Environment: real
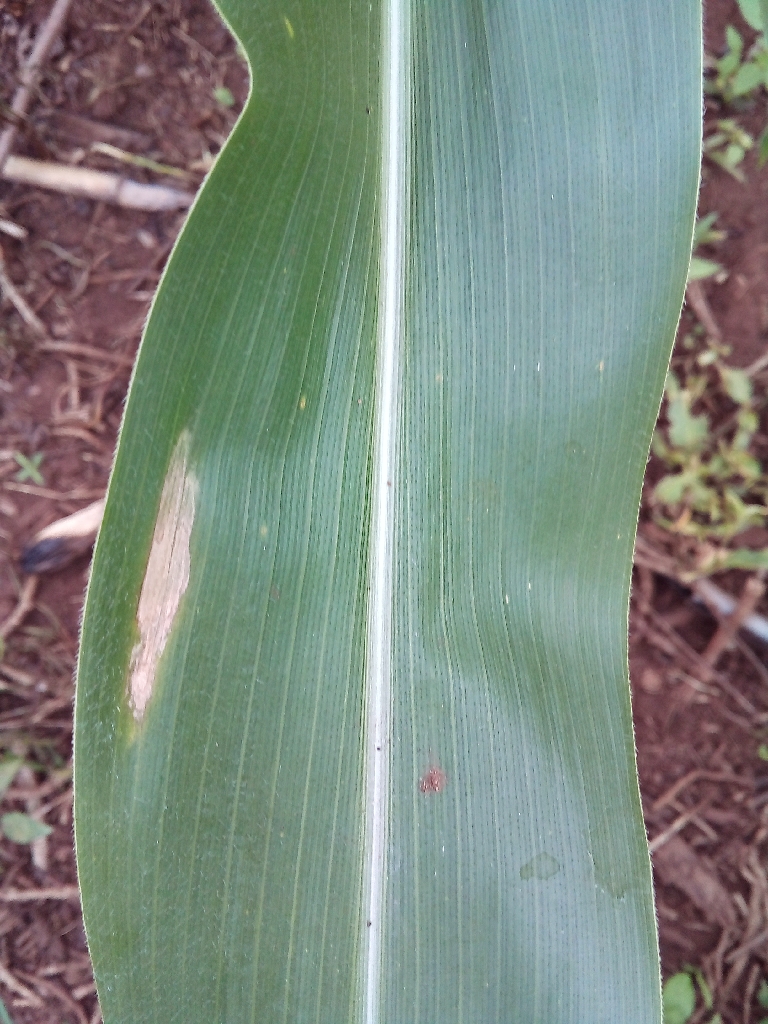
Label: northern_corn_leaf_blight